Pat Toomey

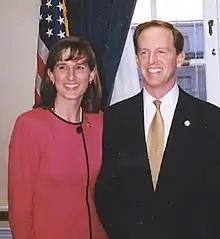
Toomey and his wife Kris Toomey in 1999

Toomey was born on November 17, 1961, in Providence, Rhode Island, the third of six children of Catholic parents, Mary Ann (née Andrews) of East Providence and Patrick Joseph Toomey of Providence. His father was of Irish descent and his mother of Portuguese ancestry. His mother's grandparents were all born in the Azores. His father was a union worker who laid cable for the Narragansett Electric Company, and his mother worked as a part-time secretary at St. Martha's Catholic Church.